Francis of Assisi

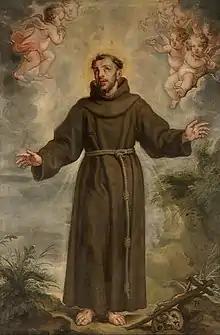
A painting of Saint Francis by Philip Fruytiers

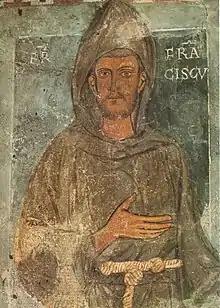
The oldest surviving depiction of Saint Francis is a fresco near the entrance of the Benedictine abbey of Subiaco, painted between March 1228 and March 1229. He is depicted without the stigmata, but the image is a religious image and not a portrait.

Giovanni di Pietro di Bernardone ( 1181 – 3 October 1226), known as Francis of Assisi, was an Italian mystic, poet and Catholic friar who founded the religious order of the Franciscans. Inspired to lead a Christian life of poverty, he became a beggar and an itinerant preacher.